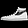
Label: Sneaker